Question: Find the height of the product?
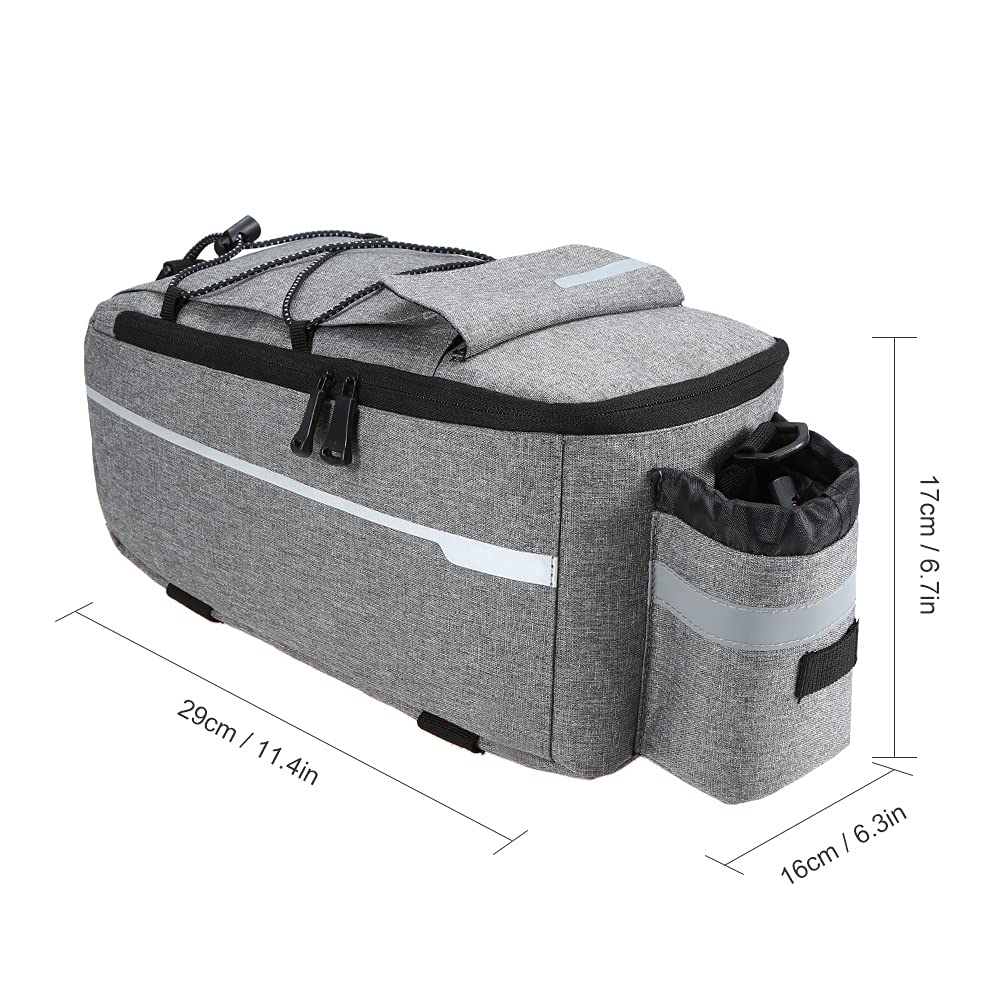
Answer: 17.0 centimetre